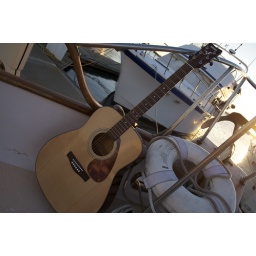
My old wooden Yamaha acoustic guitar sits on the bow of our boat in Honolulu at sunset.